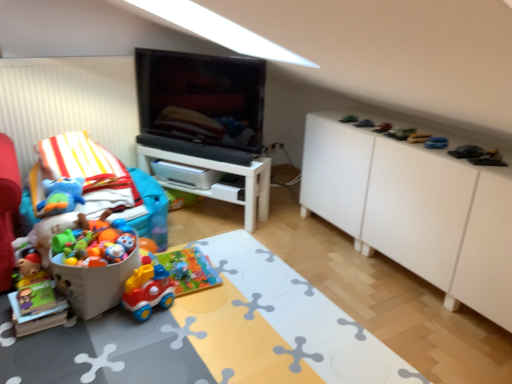
Question: Give me the position of a free point between green plastic toy car at upper right, the seventh toy in the left-to-right sequence, and blue rubber toy at upper right, which ranks as the ninth toy in left-to-right order. Please provide its 2D coordinates.
Answer: [(0.804, 0.368)]